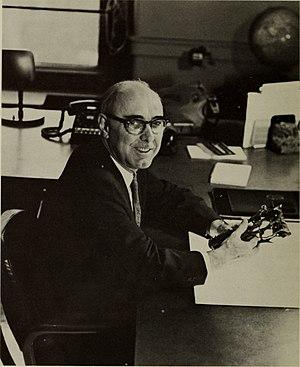
Edwin Harris Colbert, né en 1905, mort en 2001, est un paléontologue des vertébrés américain renommé, et chercheur prolifique.